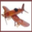
Label: airplane